Crewkerne Grammar School

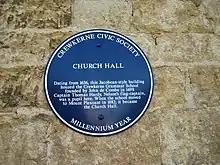
Blue plaque commemorating the use of the building by the school

In 1939, at an early point in the Second World War, the St Martins School, an independent boarding school, moved to Crewkerne from Thames Ditton, Berkshire, making use of the former Grammar School properties in Abbey Street, the gymnasium and hall in the town, the building opposite the hall, de Combe House, Mount Pleasant, and Chard Road.